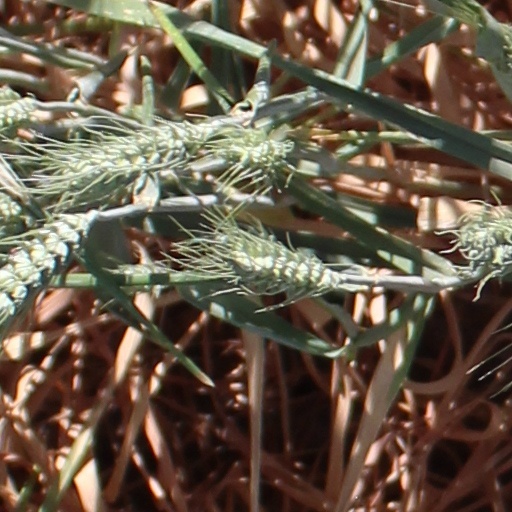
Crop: wheat